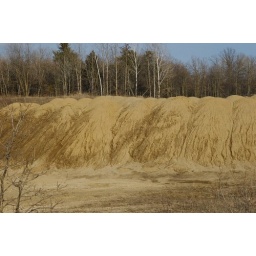
trees and roads in conflict.